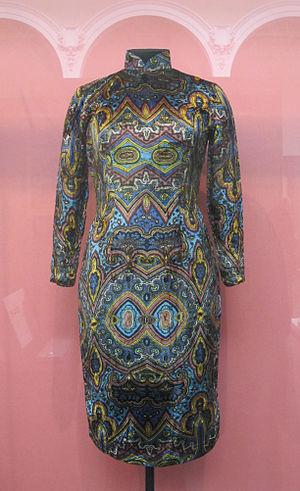
Qipao fabriqué à Hong Kong. Velours synthétique imprimé. Années 1960. Victoria and Albert Museum, Londres. Collection Valery Garrett, avec le concours des amis du V&amp
La qipao est un vêtement féminin chinois d’origine mandchoue, modernisé et mis à la mode à Shanghai au début du XXᵉ siècle sous le nom de changshan qu'il a gardé dans le sud de la Chine.